Saint-Geyrac

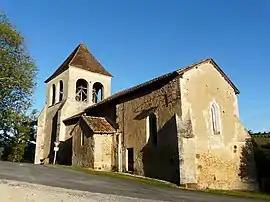
The church in Saint-Geyrac

Saint-Geyrac is a commune in the Dordogne department in Nouvelle-Aquitaine in southwestern France.